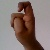
The image shows a hand gesture representing the letter 'X' in Indian Sign Language.